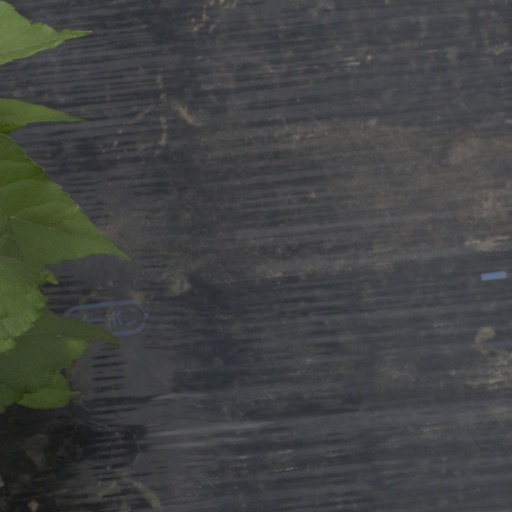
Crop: Jerusalem artichoke